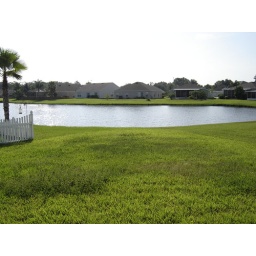
This is the view of the lake from right outside the back door. We also have this view from the window in the master bedroom.